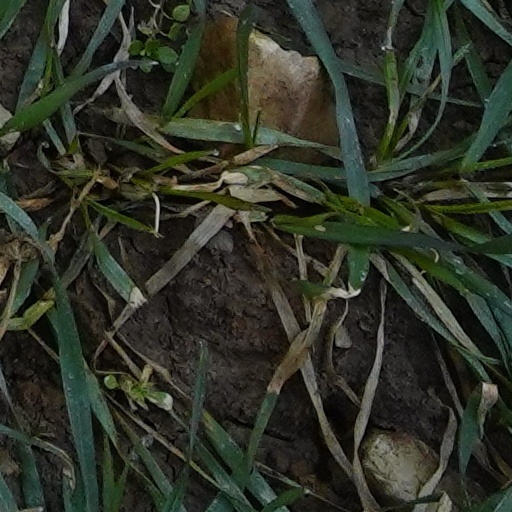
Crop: wheat